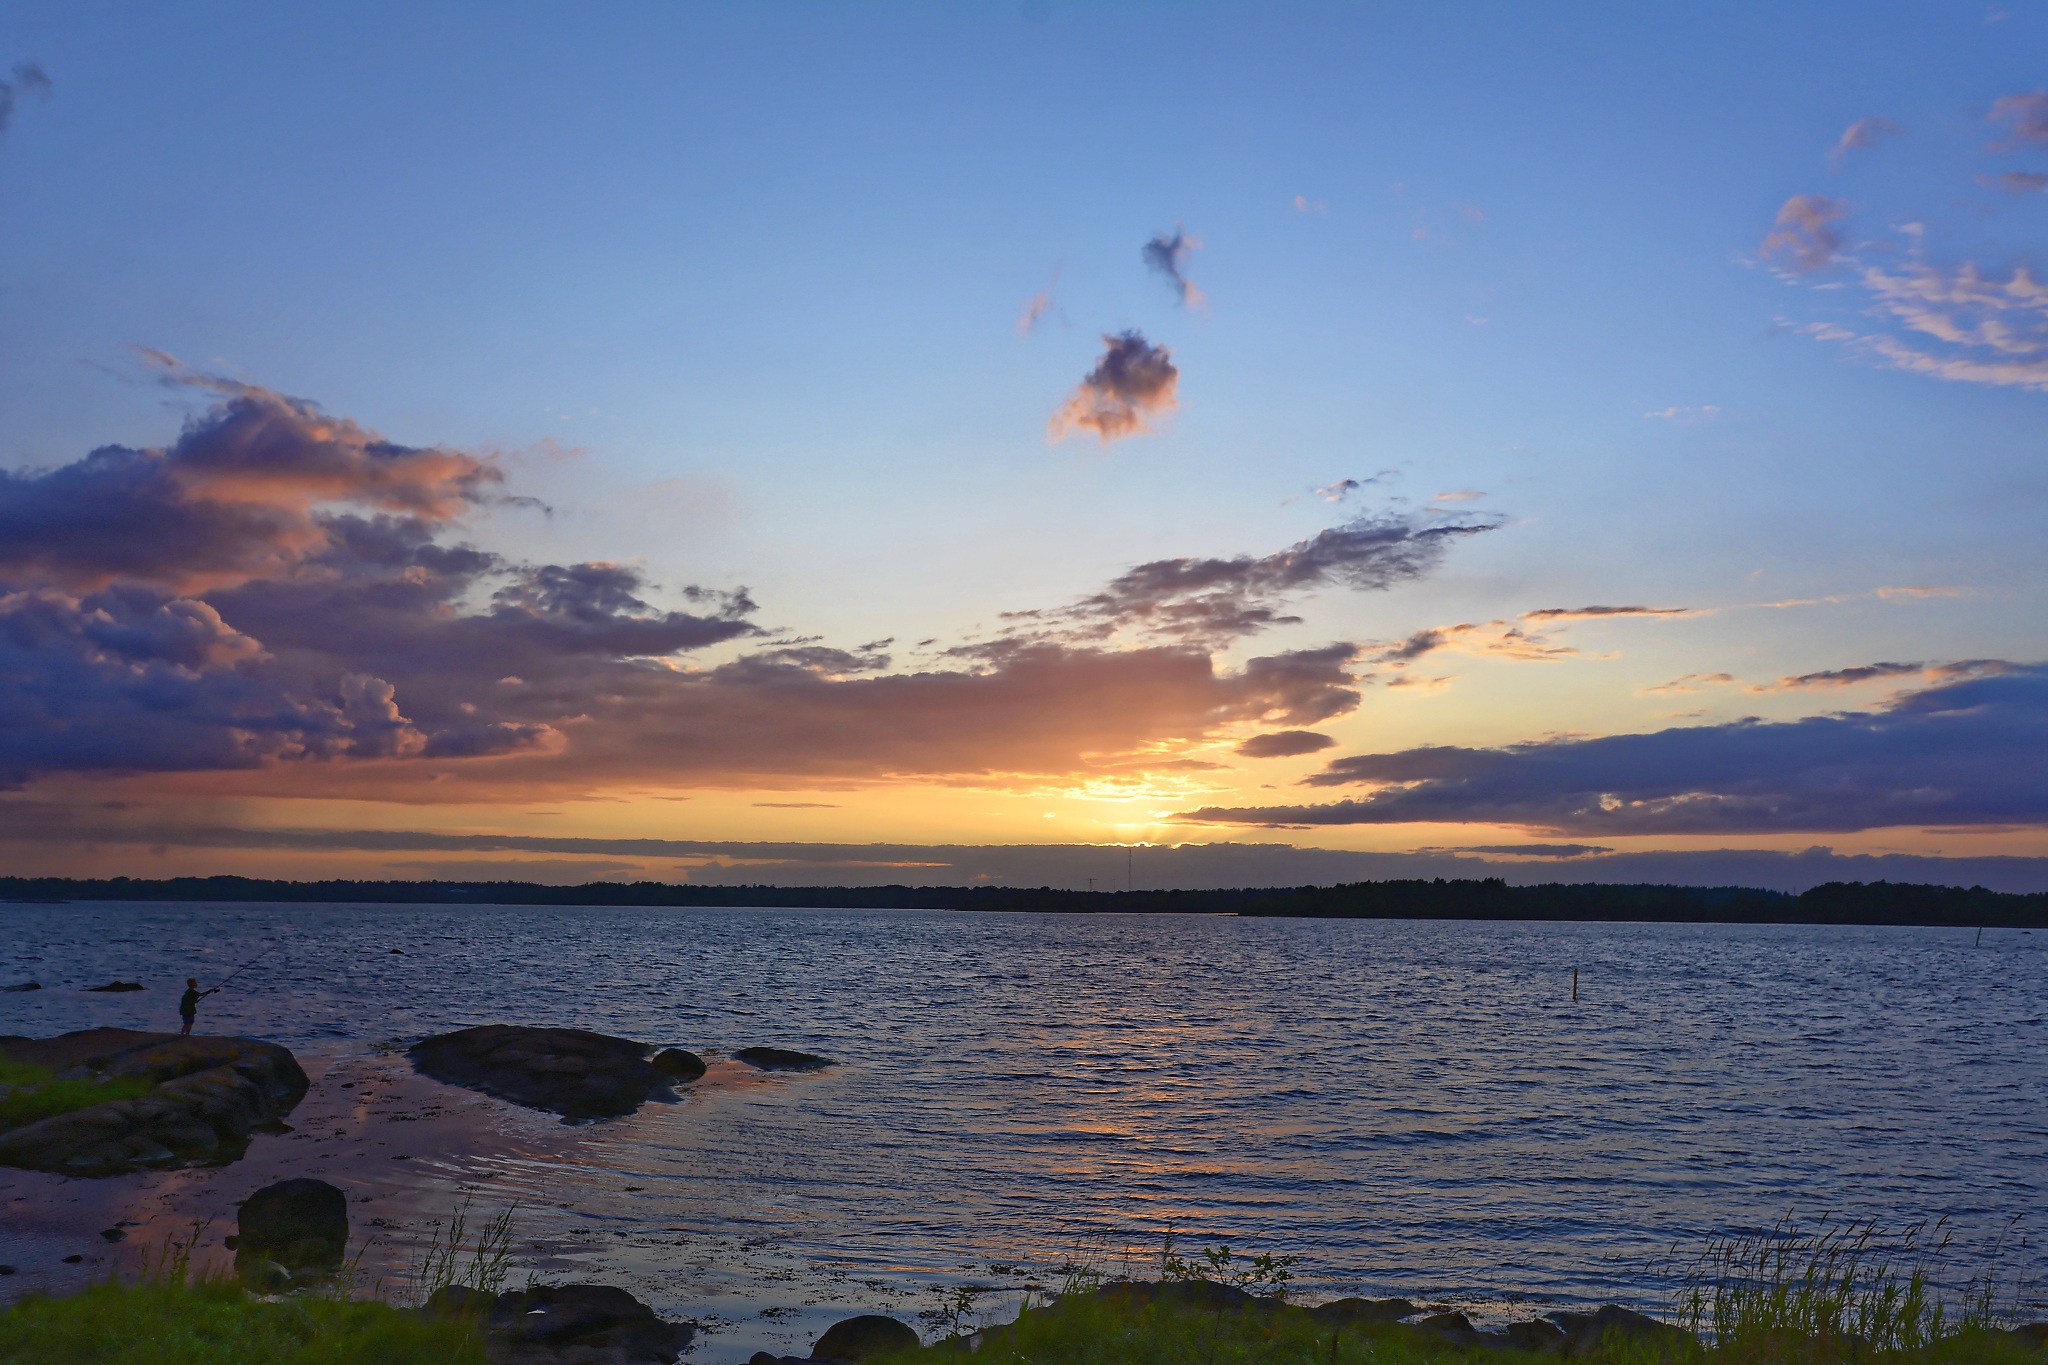
beach, sea, coast, ocean, horizon, cloud, sky, sun, sunrise, sunset, morning, shore, dawn, dusk, evening, twilight, bay, clouds, abendstimmung, cape, afterglow, evening sky